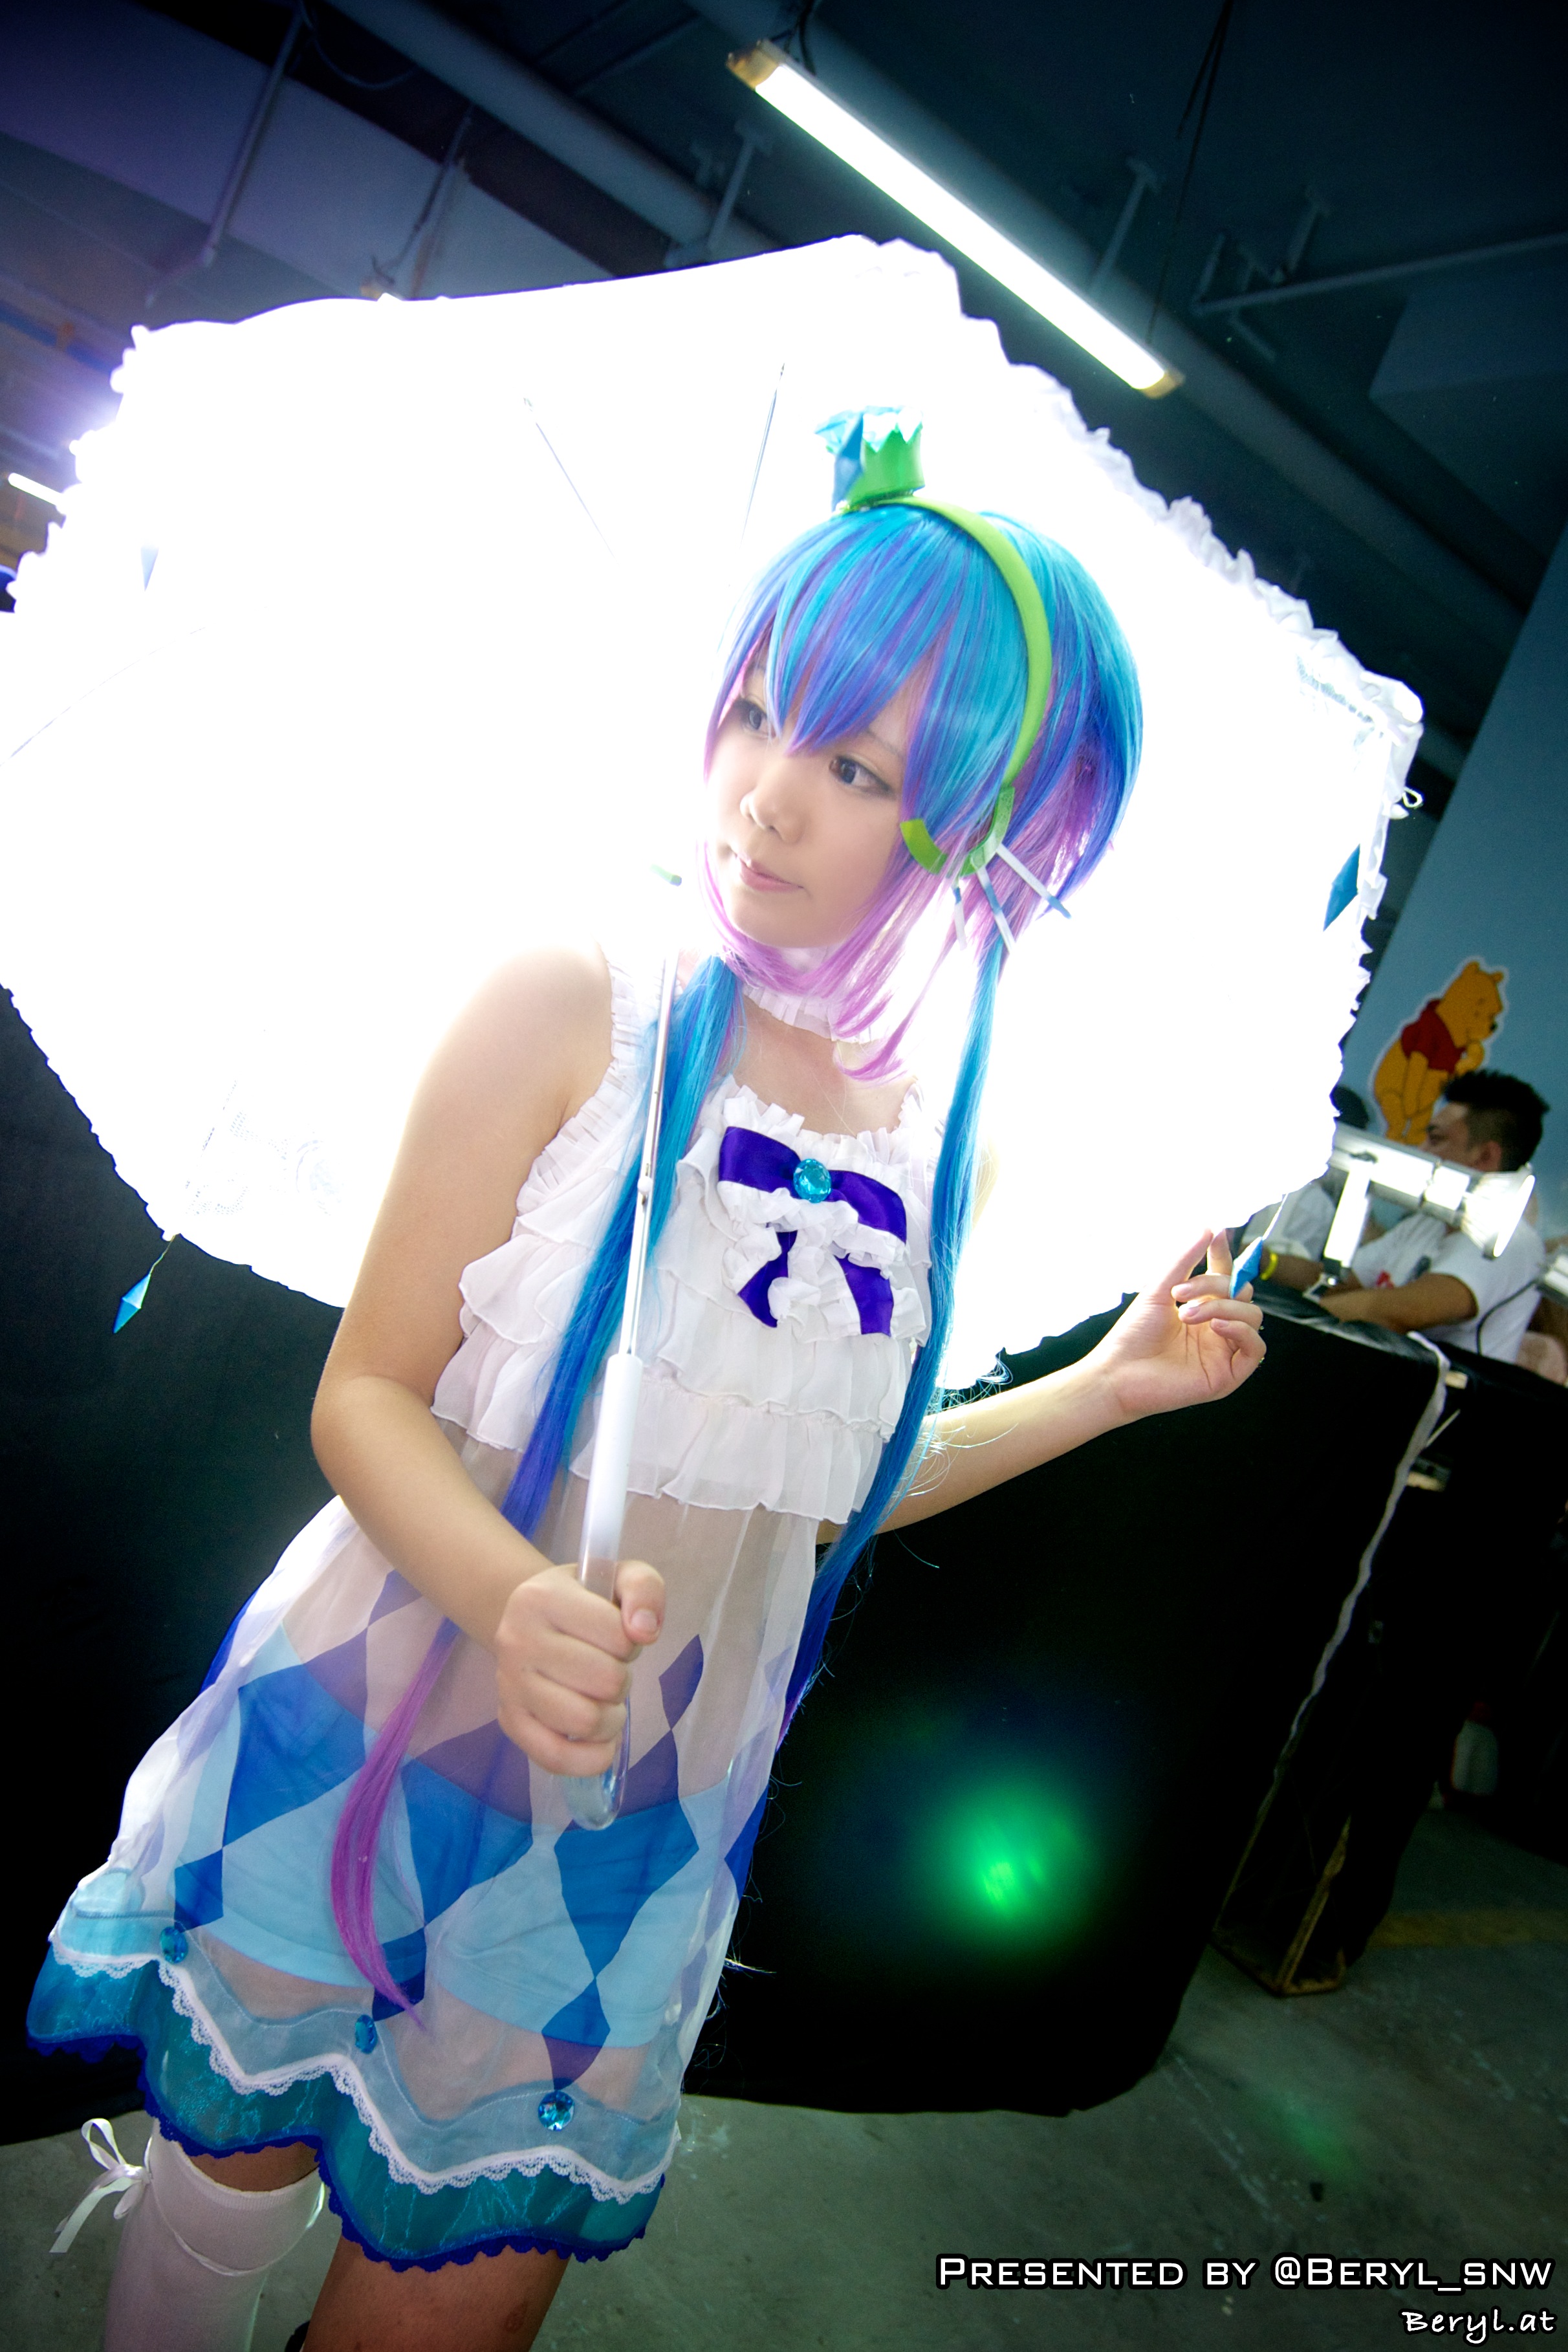
girl, game, cute, blue, clothing, cosplay, girls, japanese, canton, costume, china, guangdong, games, anime, comic, comiccon, cos, con